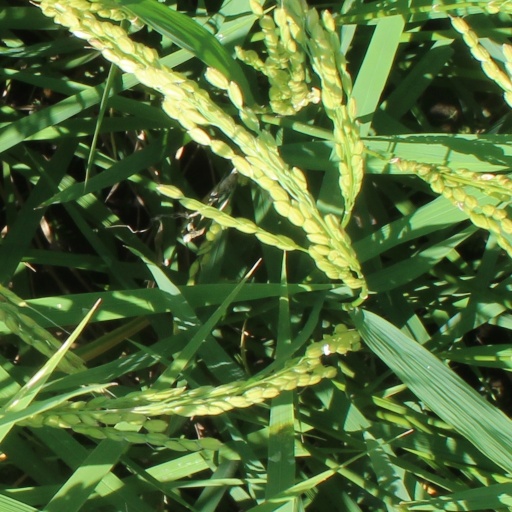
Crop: rice